The Happy Canary

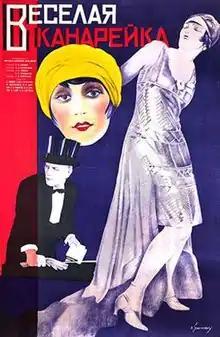

The Happy Canary or The Gay Canary is a 1929 Soviet silent adventure film directed by Lev Kuleshov and starring Galina Kravchenko, Andrey Fayt and Ada Vojtsik.